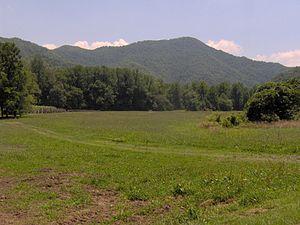
L'Oconaluftee Archeological District est un district historique américain dans le comté de Swain, en Caroline du Nord. Protégé au sein du parc national des Great Smoky Mountains, il est lui-même inscrit au Registre national des lieux historiques depuis le 19 février 1982.